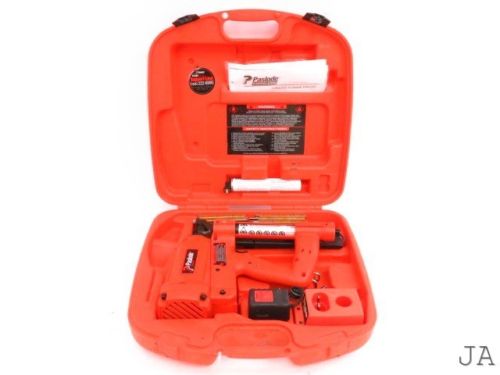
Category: stapler